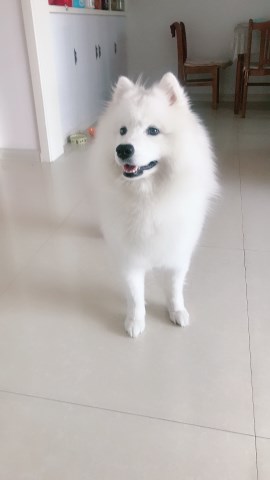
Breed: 2192-n000088-Samoyed